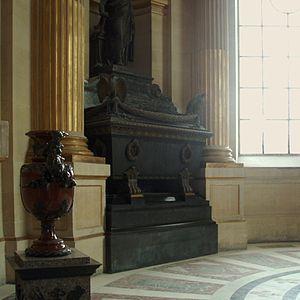
Tombe de Jérôme Bonaparte aux Invalides
Jérôme Bonaparte, est né le 15 novembre 1784 à Ajaccio et mort le 24 juin 1860 au château de Vilgénis, prince français et altesse impériale, fils de Charles-Marie Bonaparte et de Maria-Létizia Ramolino, est le plus jeune frère de Napoléon.